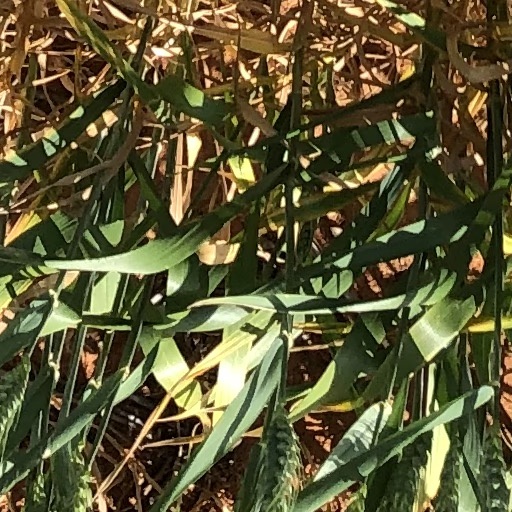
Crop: wheat